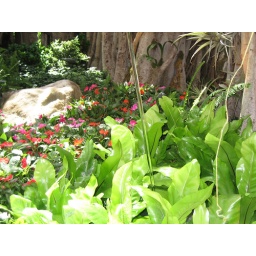
At the Bellagio conservatory. Streams of water were dancing around the plants and were so clear they looked like glass.